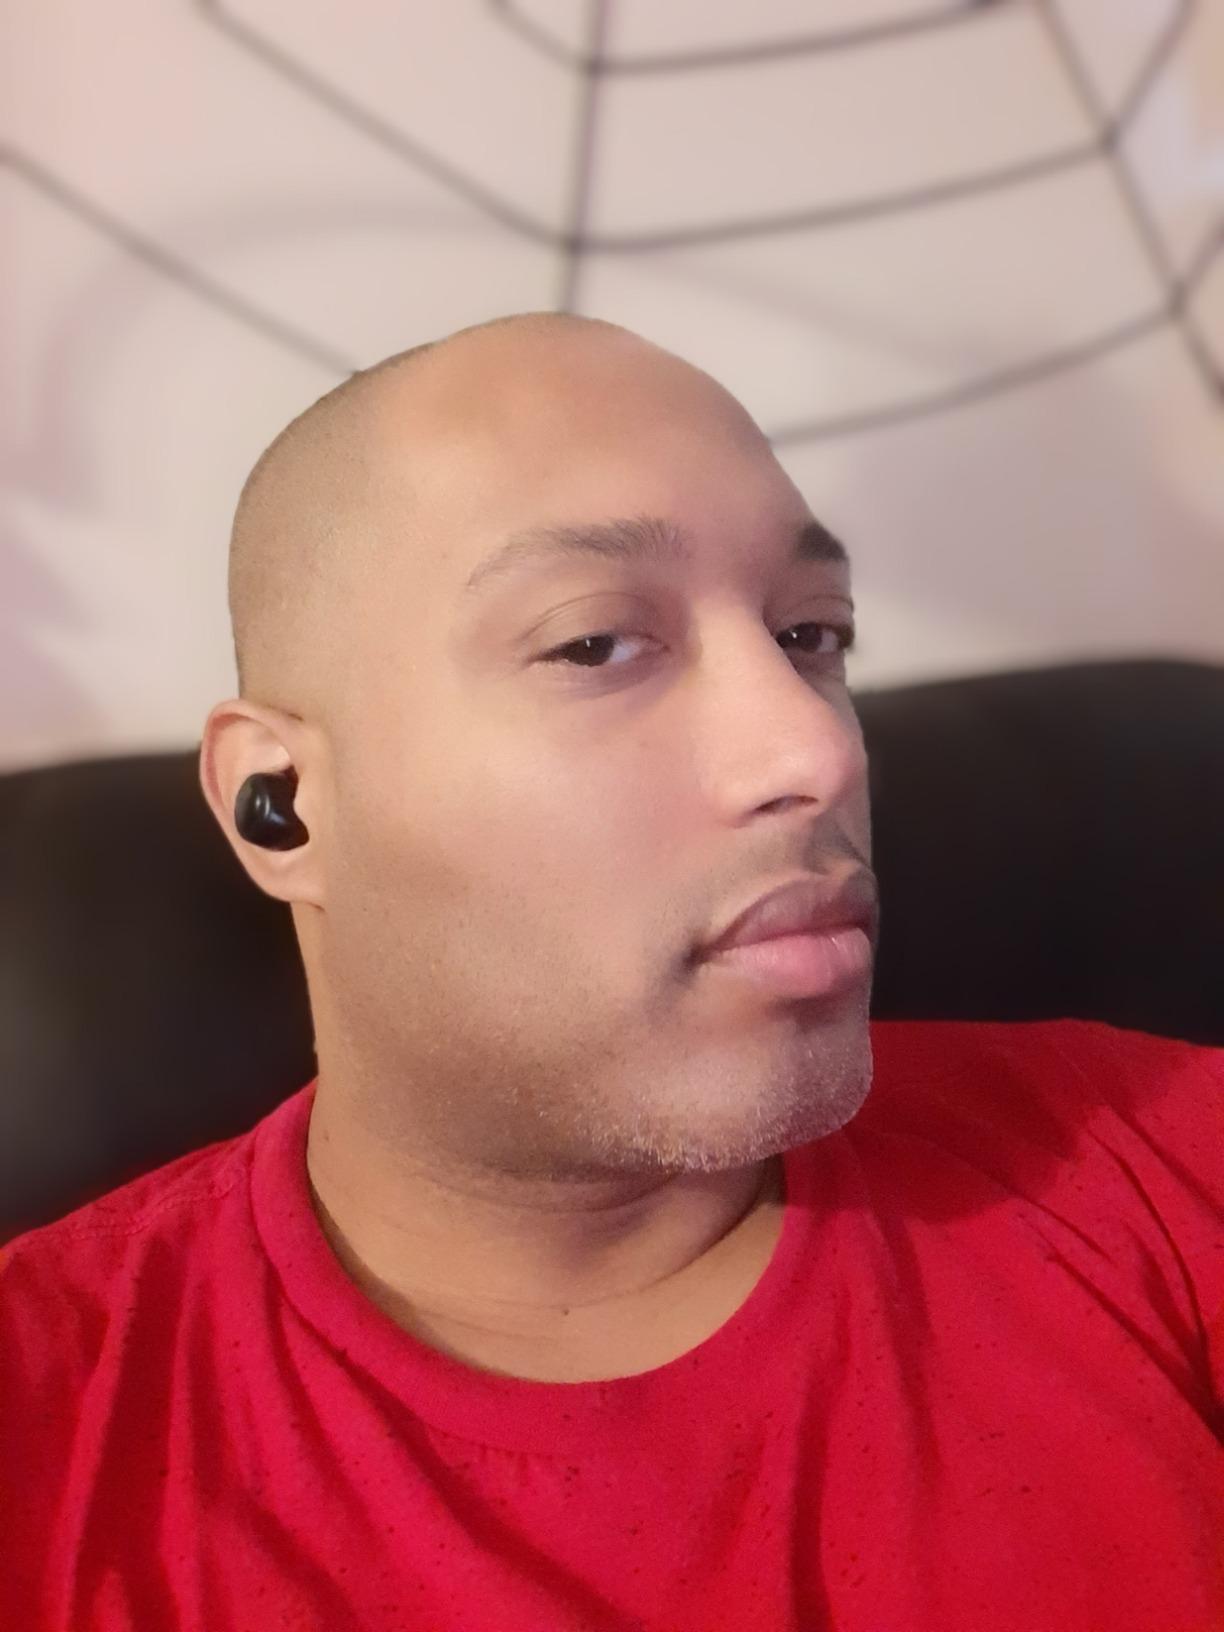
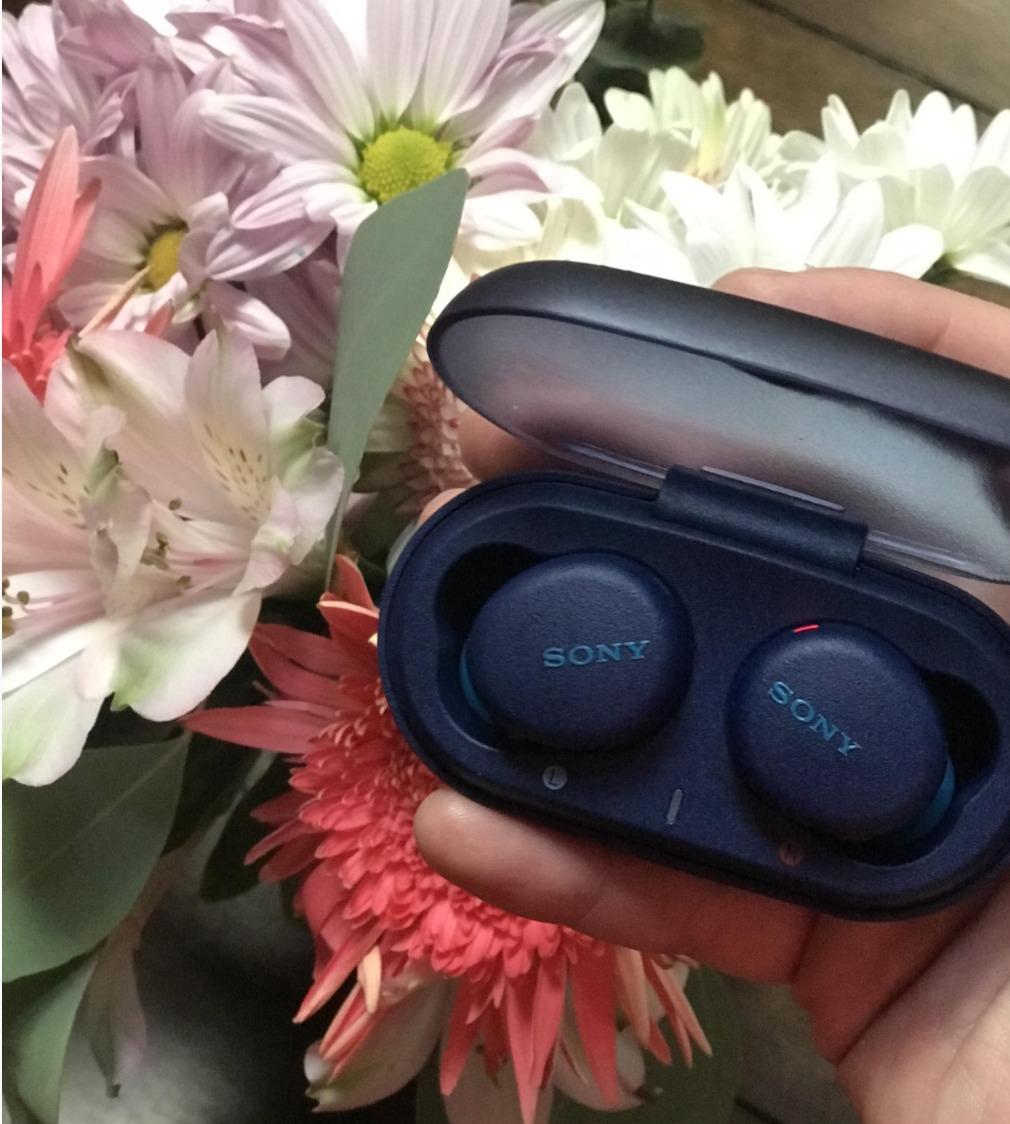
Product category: earbuds
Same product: no